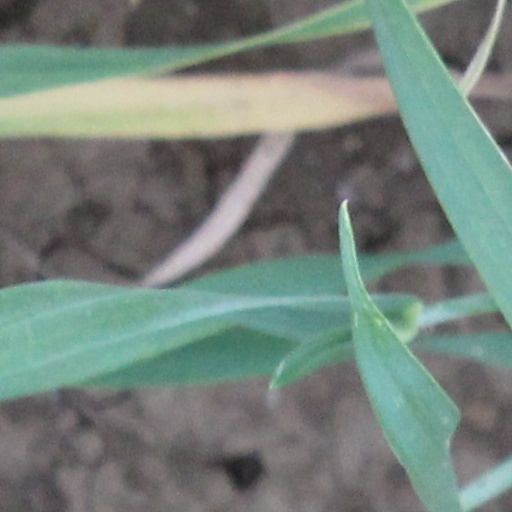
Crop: wheat